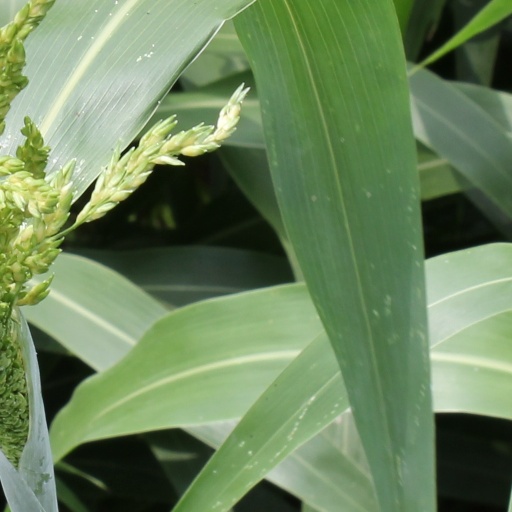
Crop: sorghum